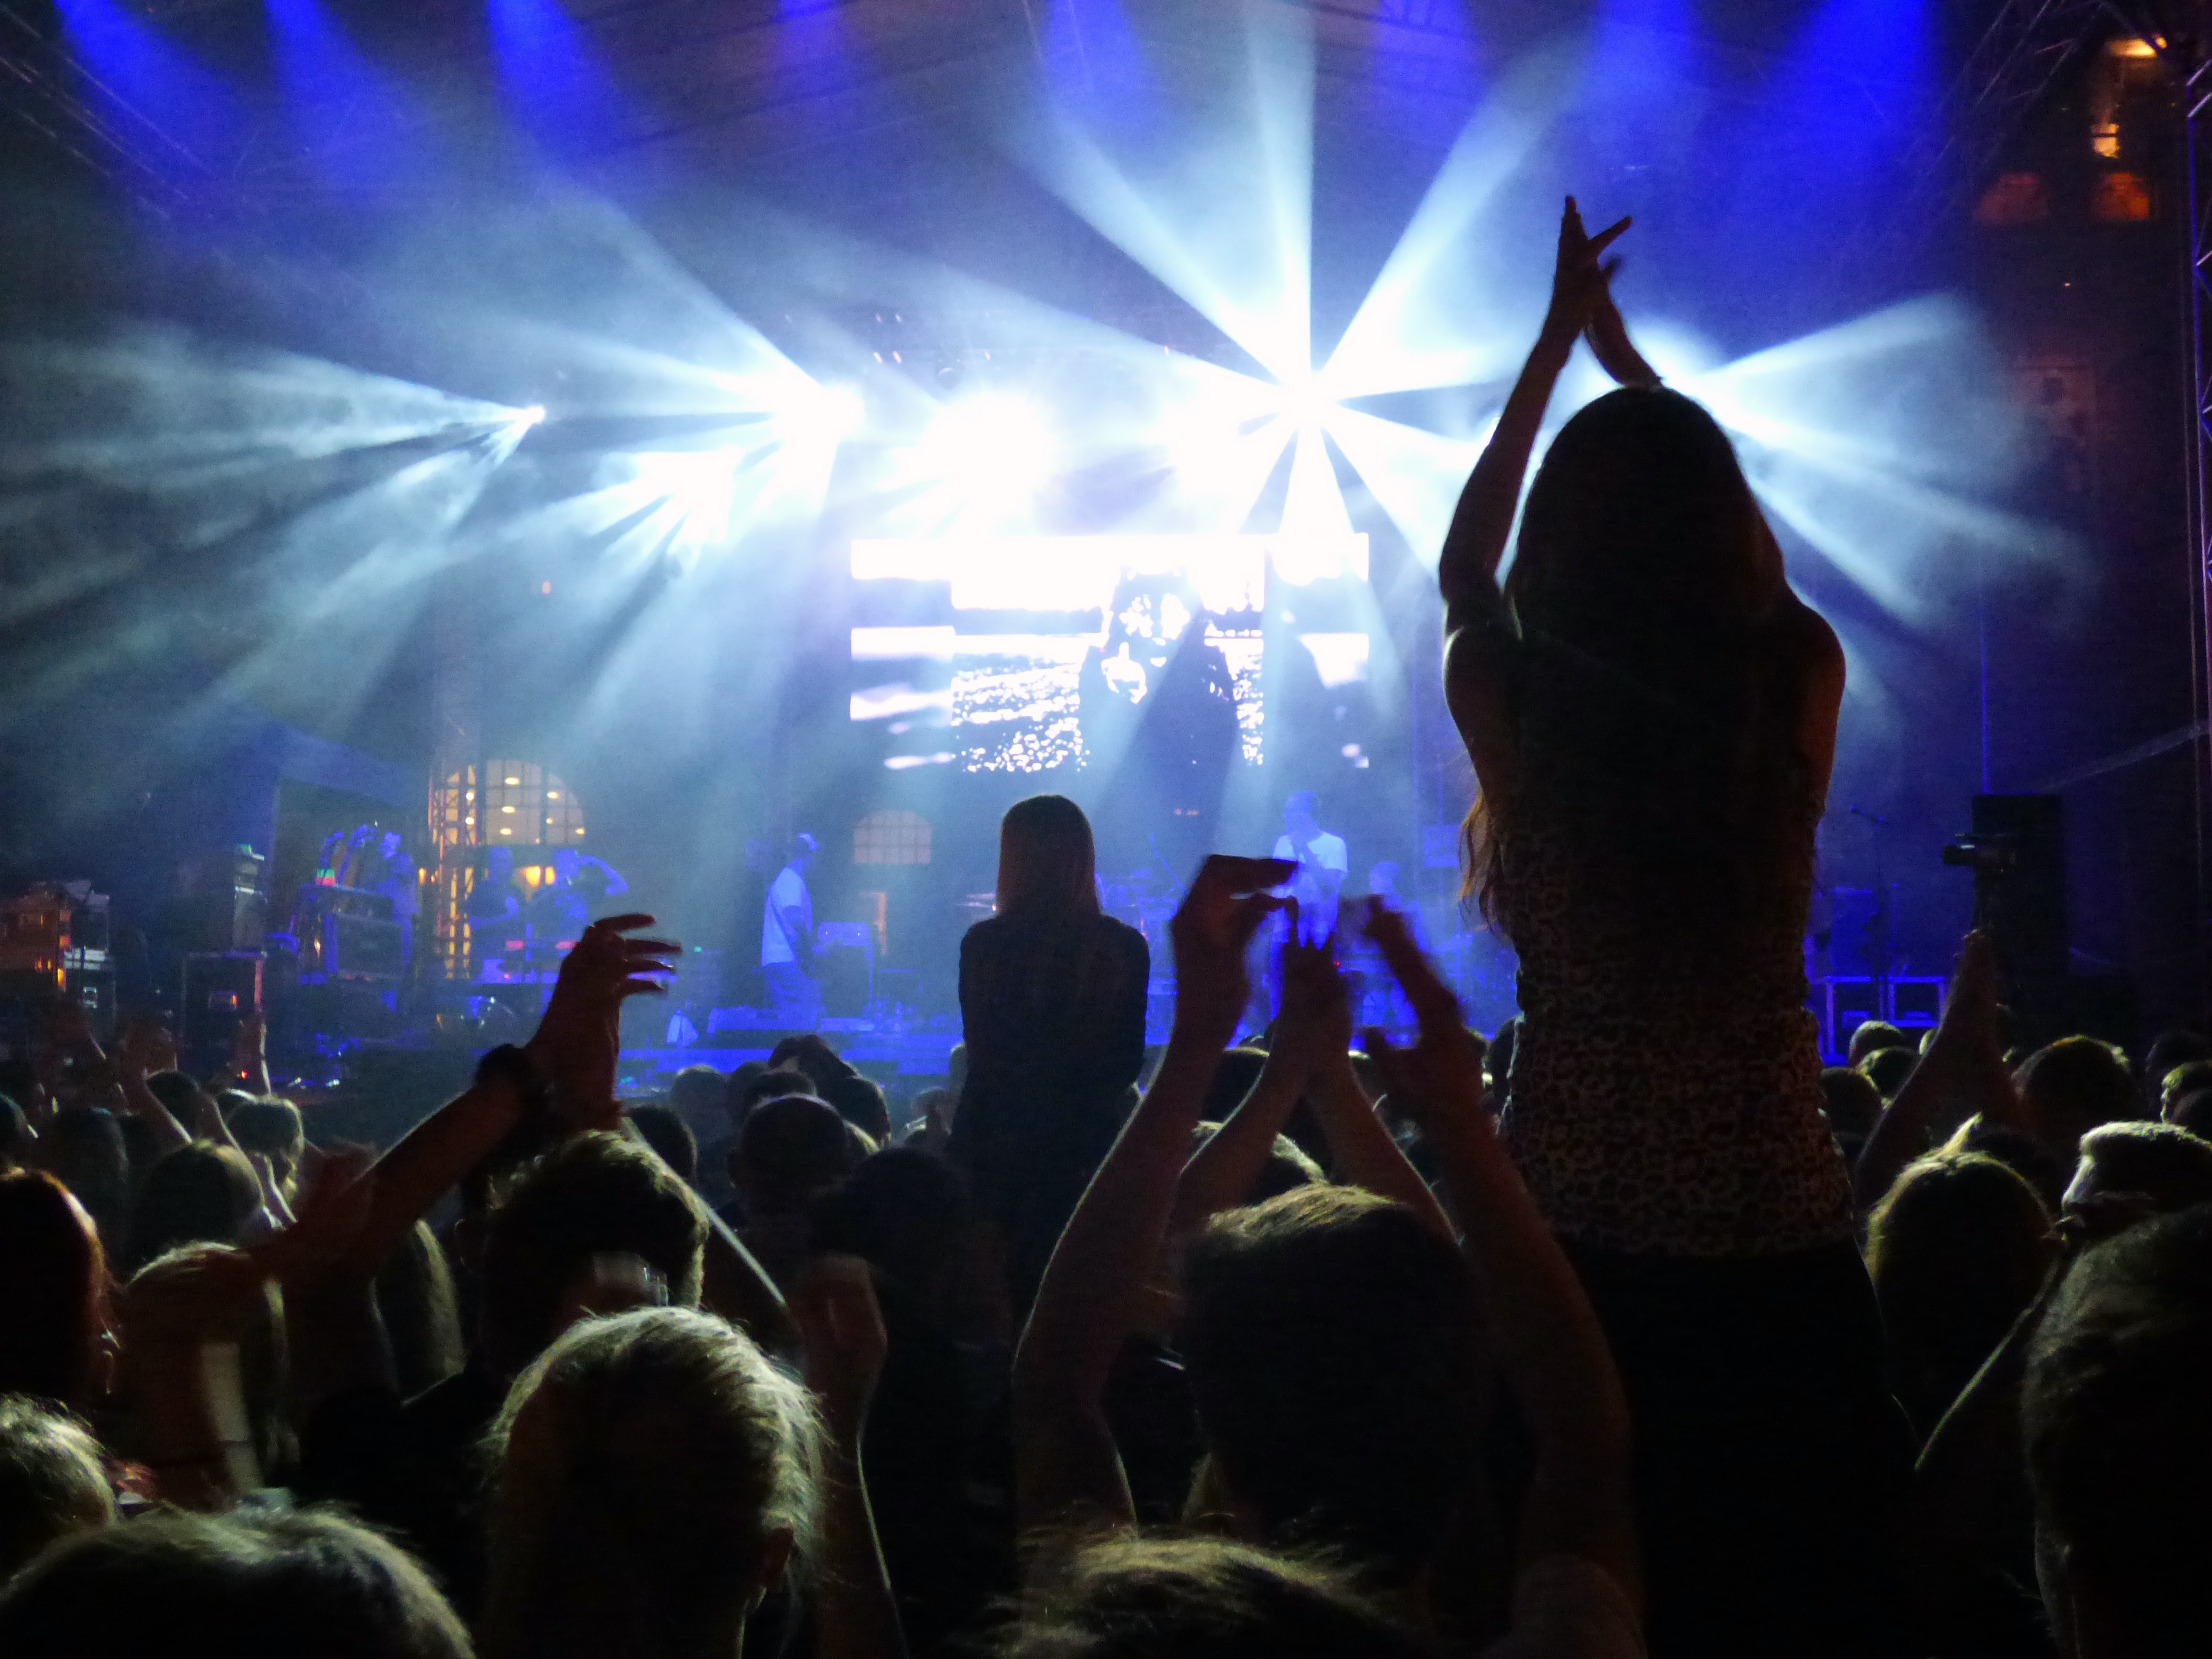
music, light, group, people, crowd, concert, audience, dance, musician, fan, stage, fun, performance, scene, event, entertainment, fans, performing arts, the crowd, rock concert, musical theatre, a big fan